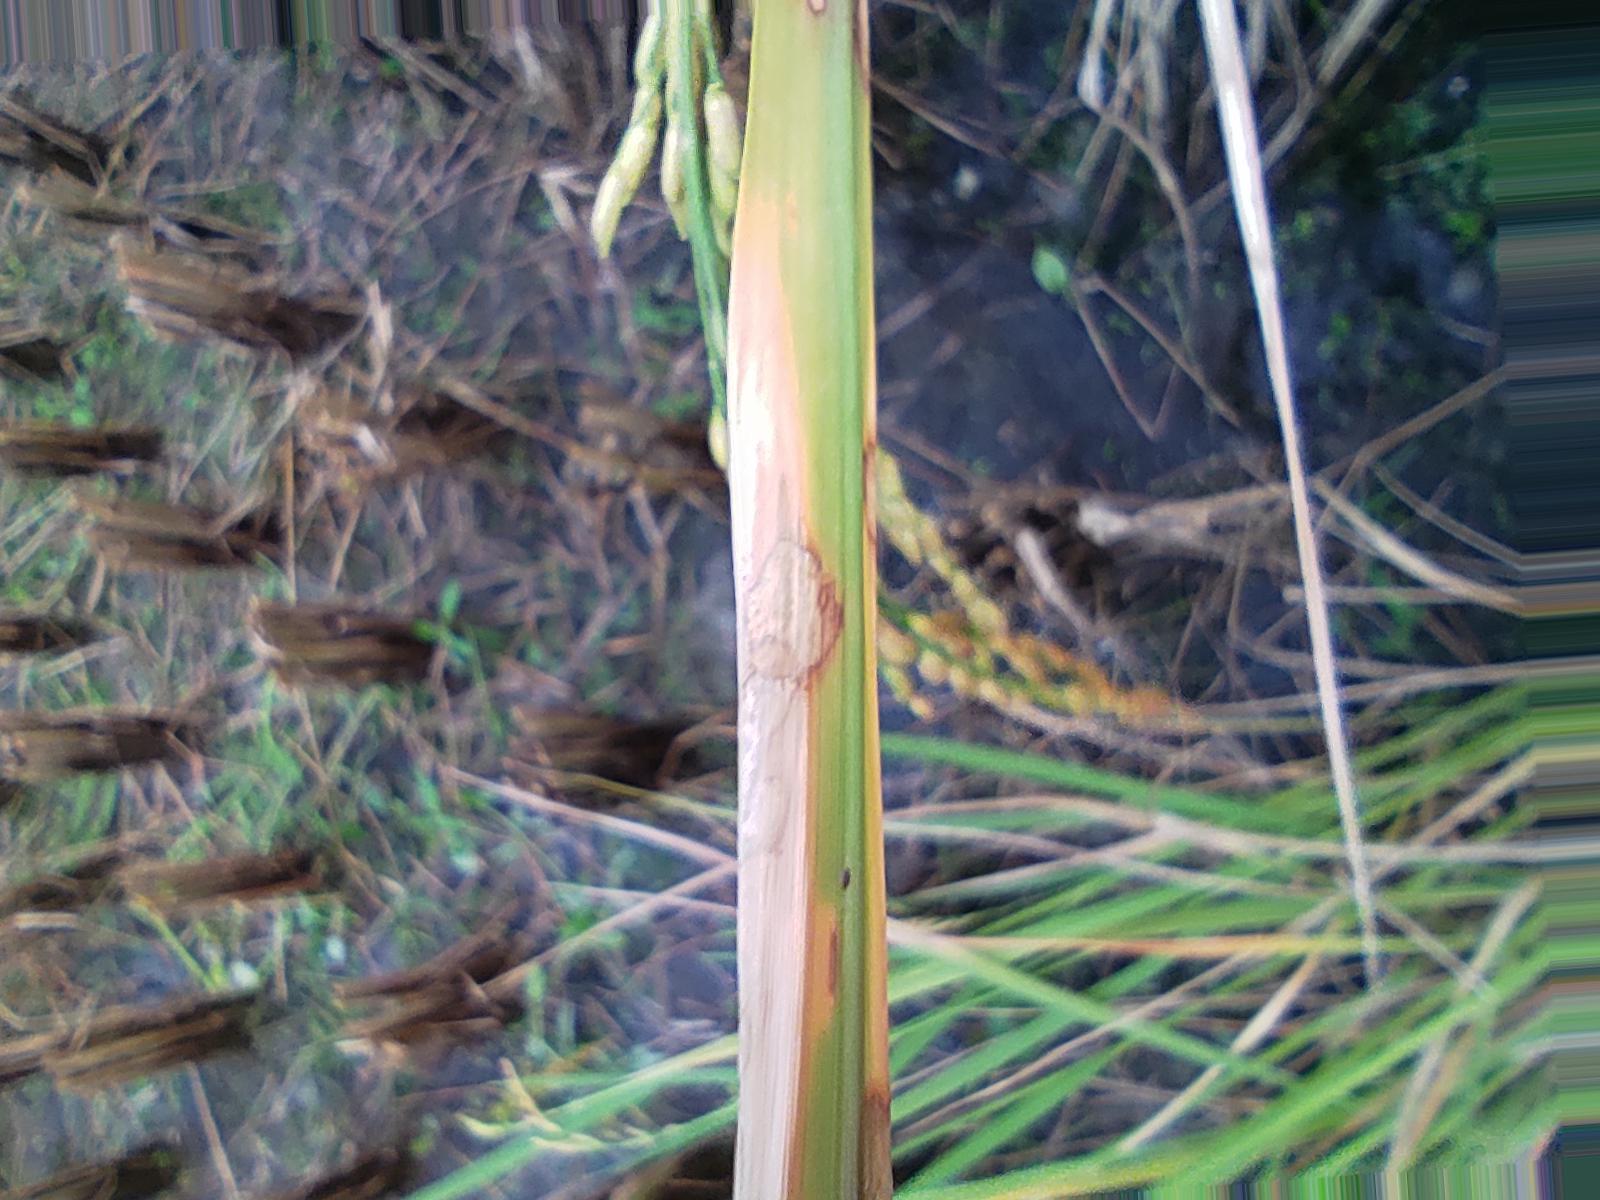
Nhãn: Bệnh Đốm Vằn ( Khô vằn ) ( Sheath Blight )